No Cav

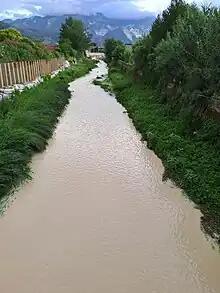
The Carrione stream invaded by marmettola, on 28/08/2023

Campaigns in opposition to quarrying activity in the Apuan Alps have been ongoing for years, pursued by many and varied groups: